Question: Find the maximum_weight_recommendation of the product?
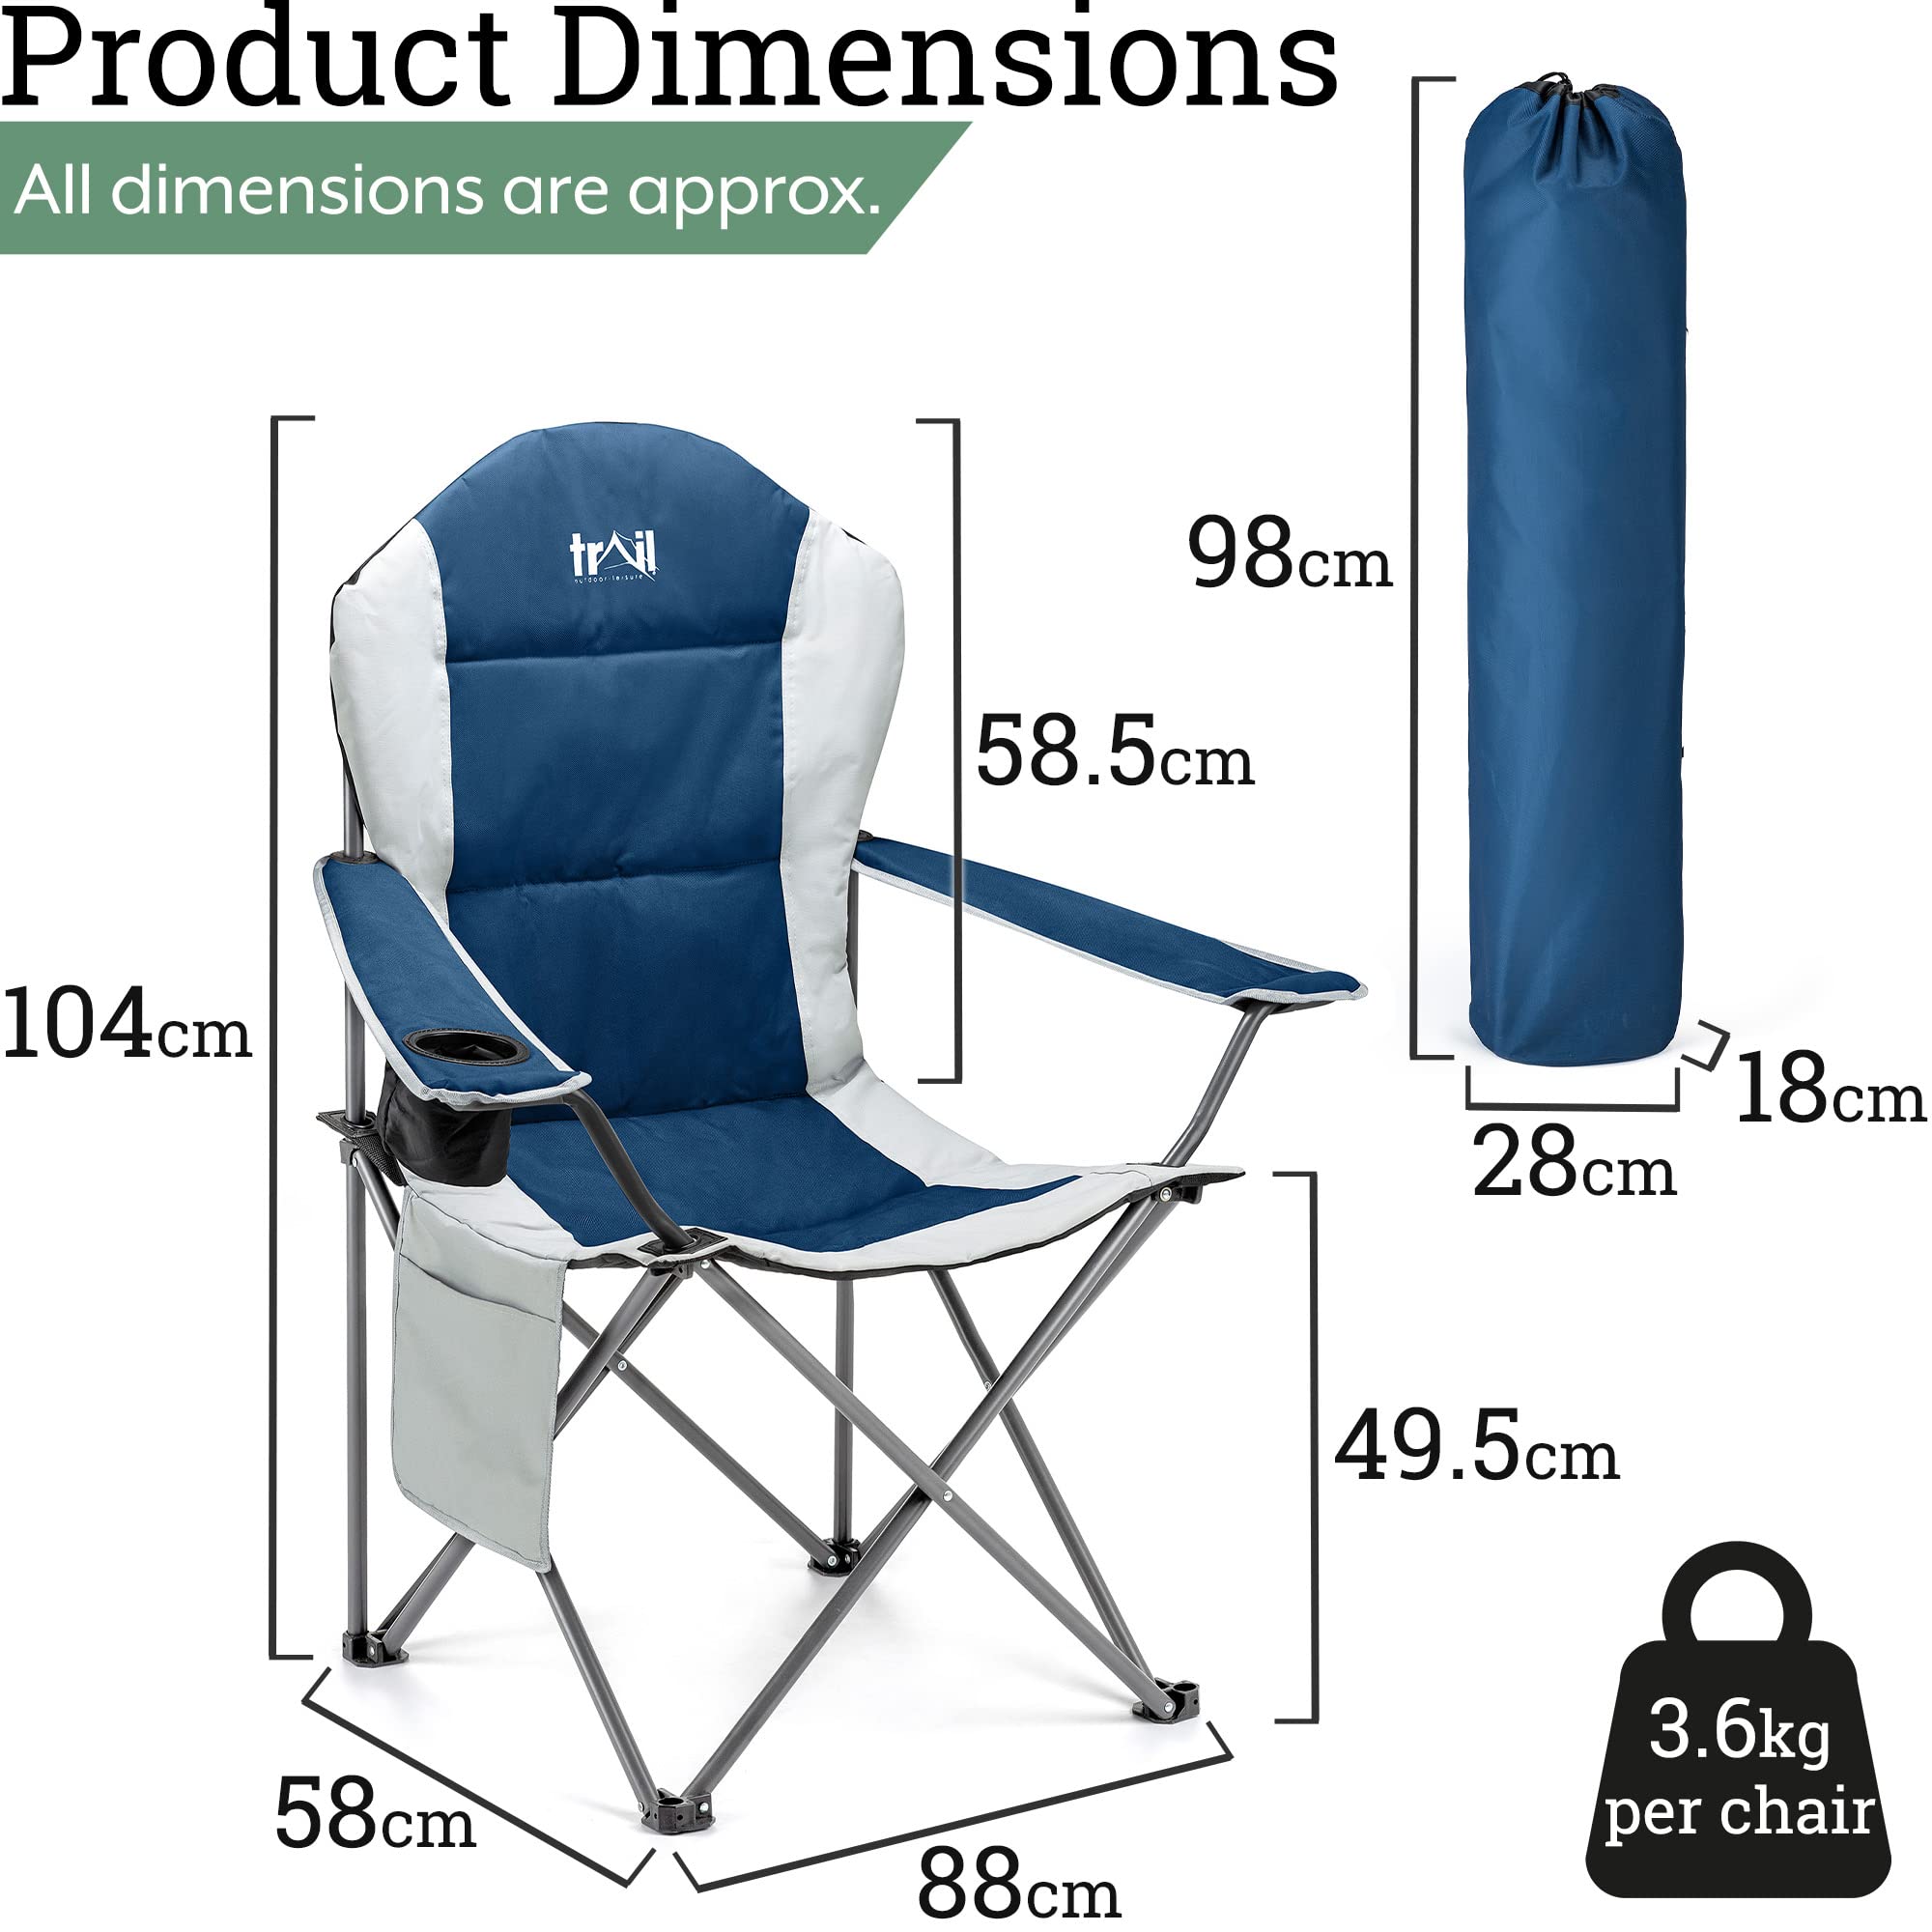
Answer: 3.6 kilogram